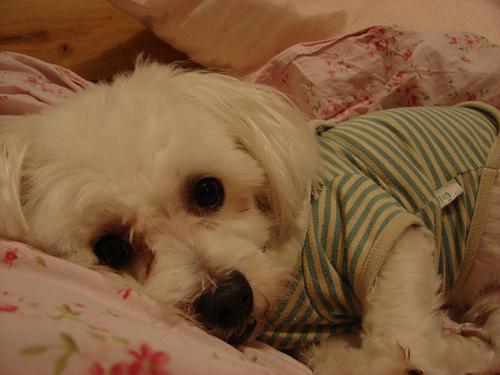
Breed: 249-n000101-Maltese_dog